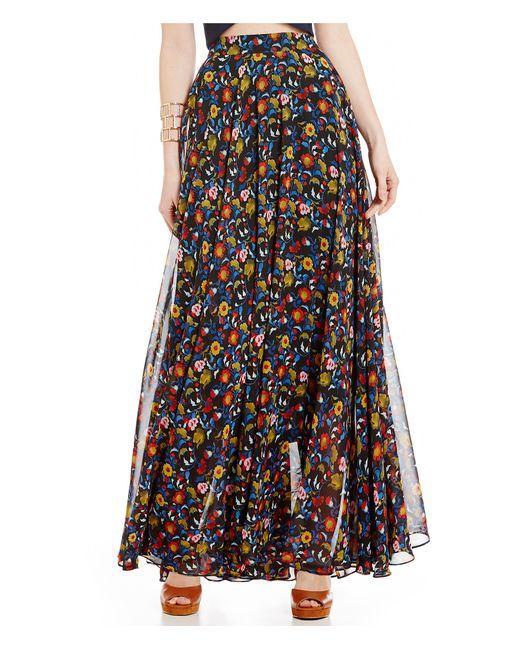
Knöchellanger bedruckter Rock für Frauen